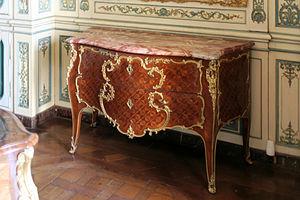
Château de Versailles, appartement du Dauphin, bibliothèque du Dauphin. Commode estampillée Mathieu Criaerd, livrée par le marchand-mercier Hebert le 29 janvier 1748 pour le cabinet de retraite du Dauphin. Marqueterie de bois.Numéro d'inventaire
Mathieu Criaerd, né en 1689, mort le 1ᵉʳ février 1776, est un menuisier et ébéniste français appartenant à une famille de menuisiers et ébénistes, fils d'un marchand bruxellois, travaillant à Paris au XVIIIᵉ siècle.